Mats van Huijgevoort

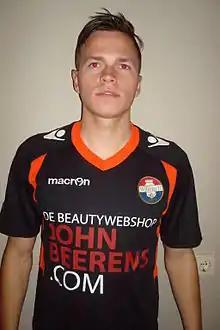
Van Huijgevoort with Willem II in 2013

Martinus Franciscus "Mats" van Huijgevoort (born 16 January 1993) is a Dutch former professional footballer who played as a centre-back.